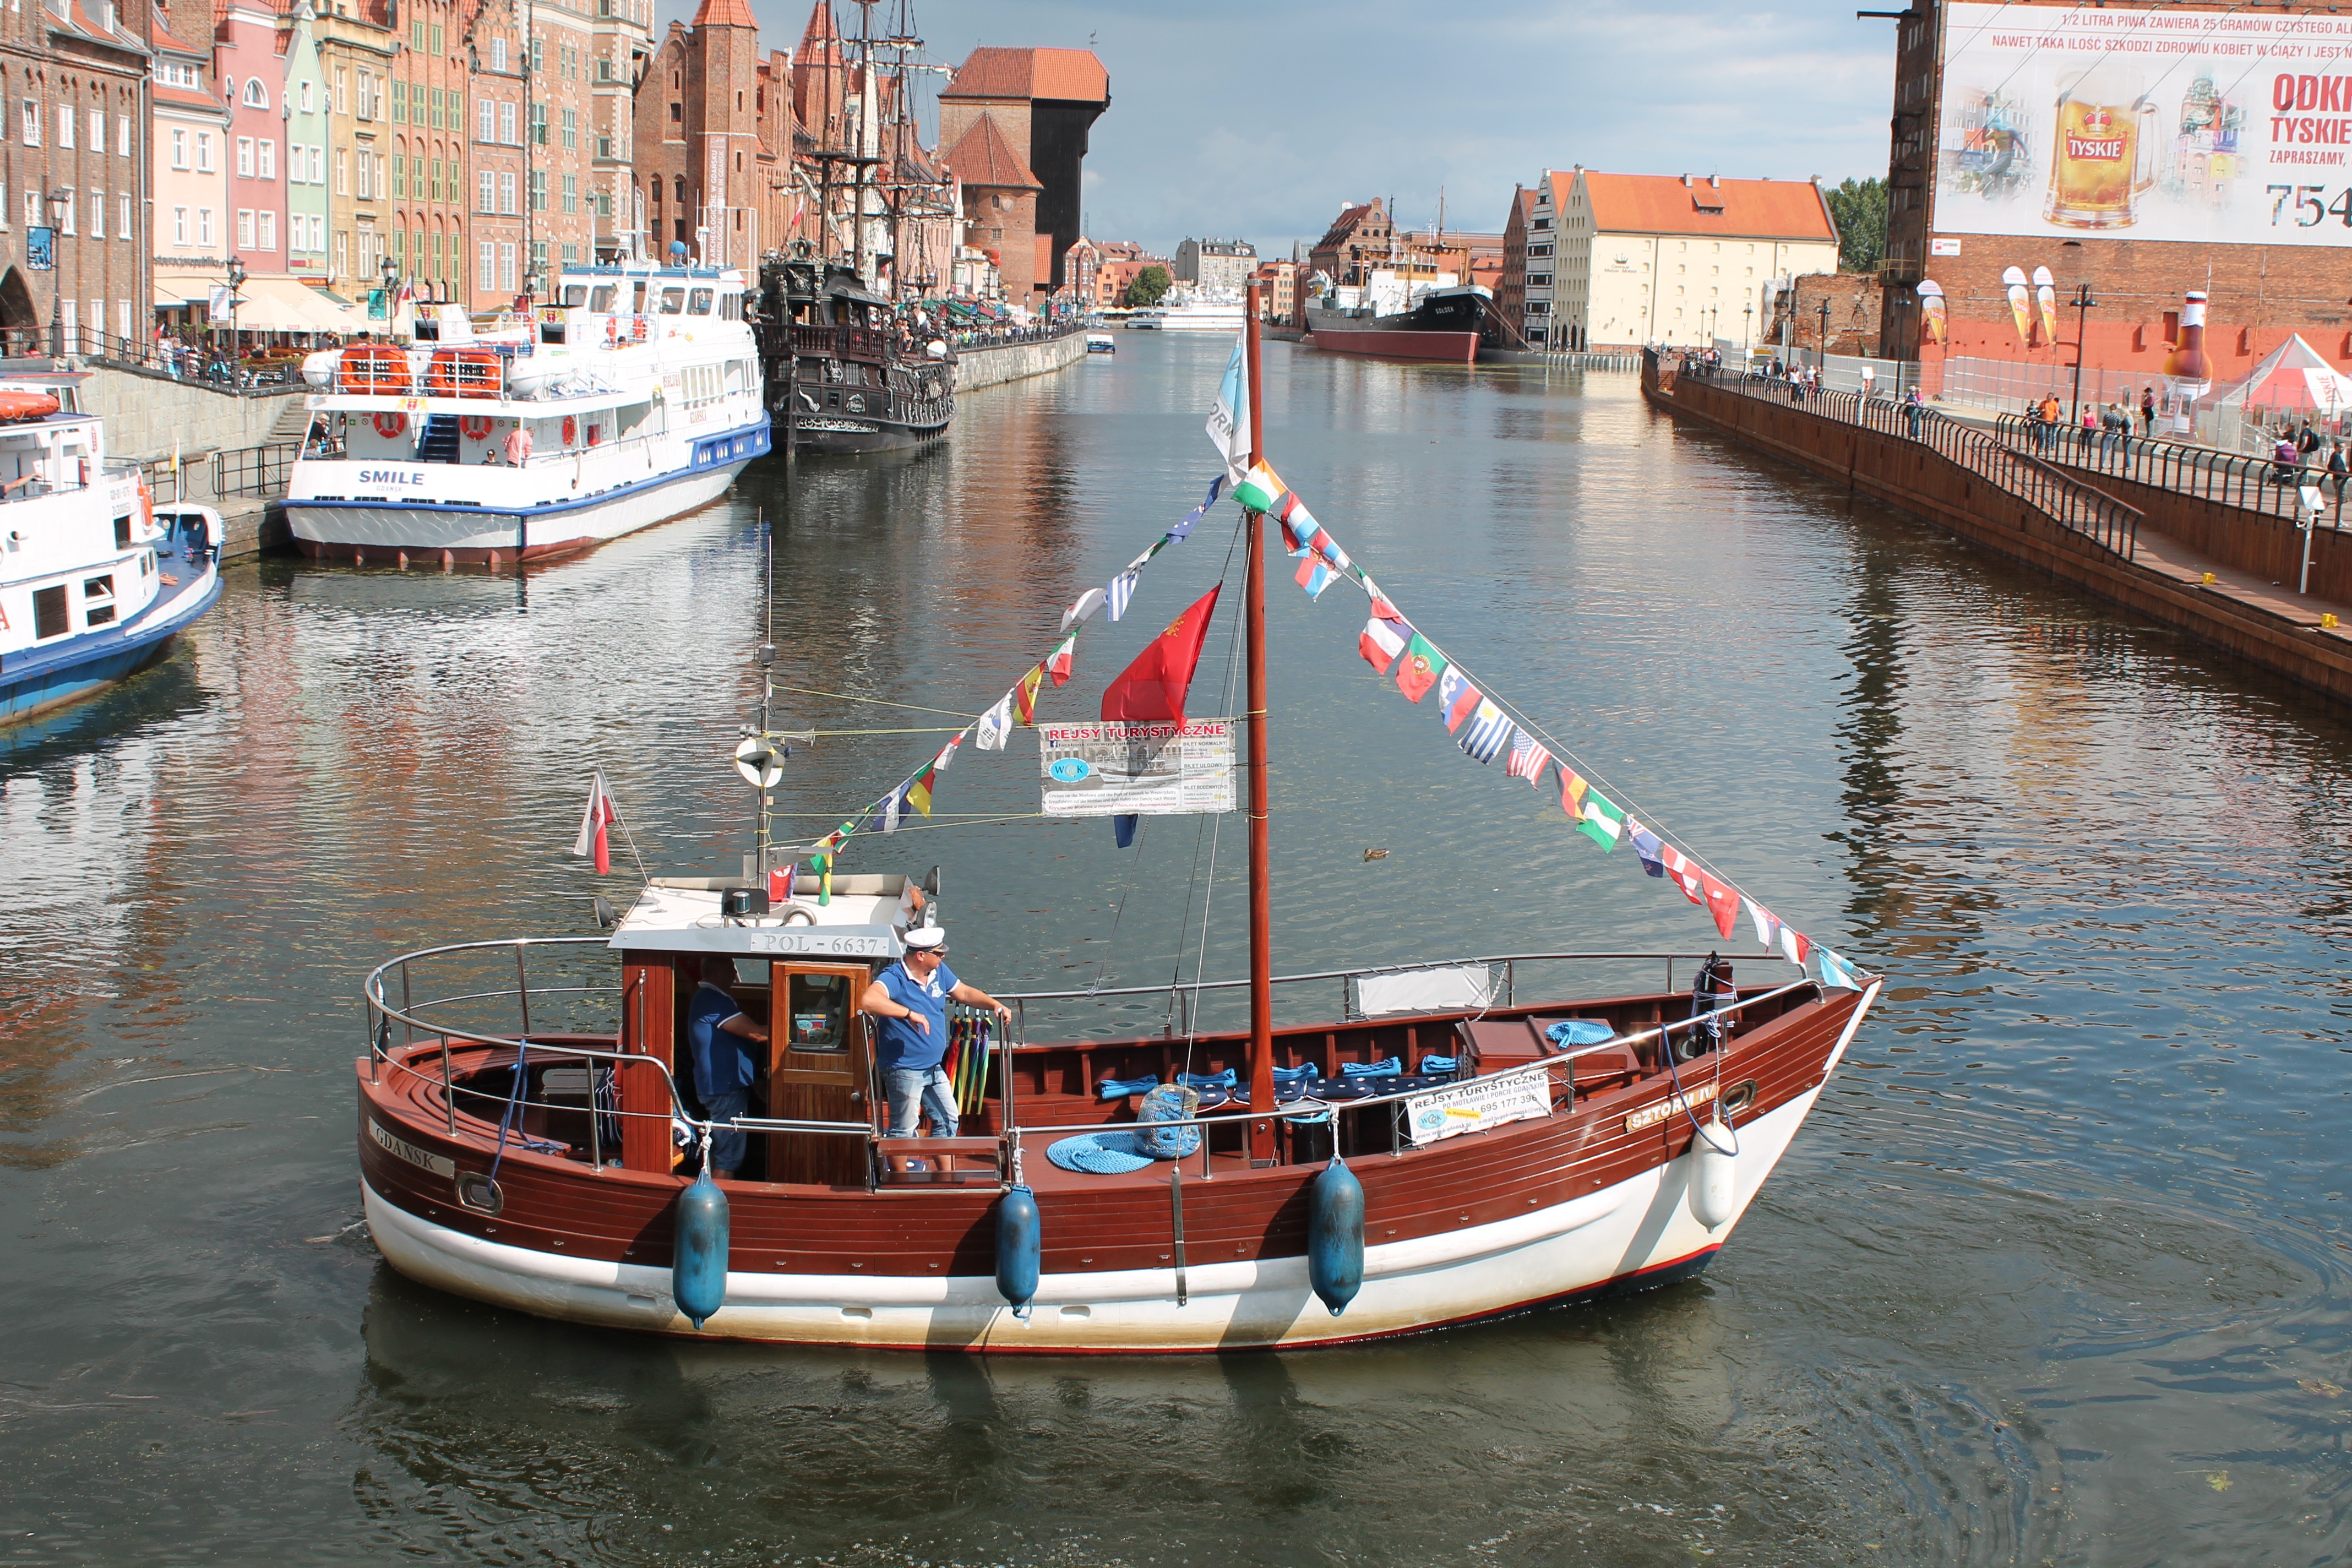
sea, boat, river, canal, ship, vehicle, harbor, waterway, boating, channel, watercraft, fishing vessel, motor ship